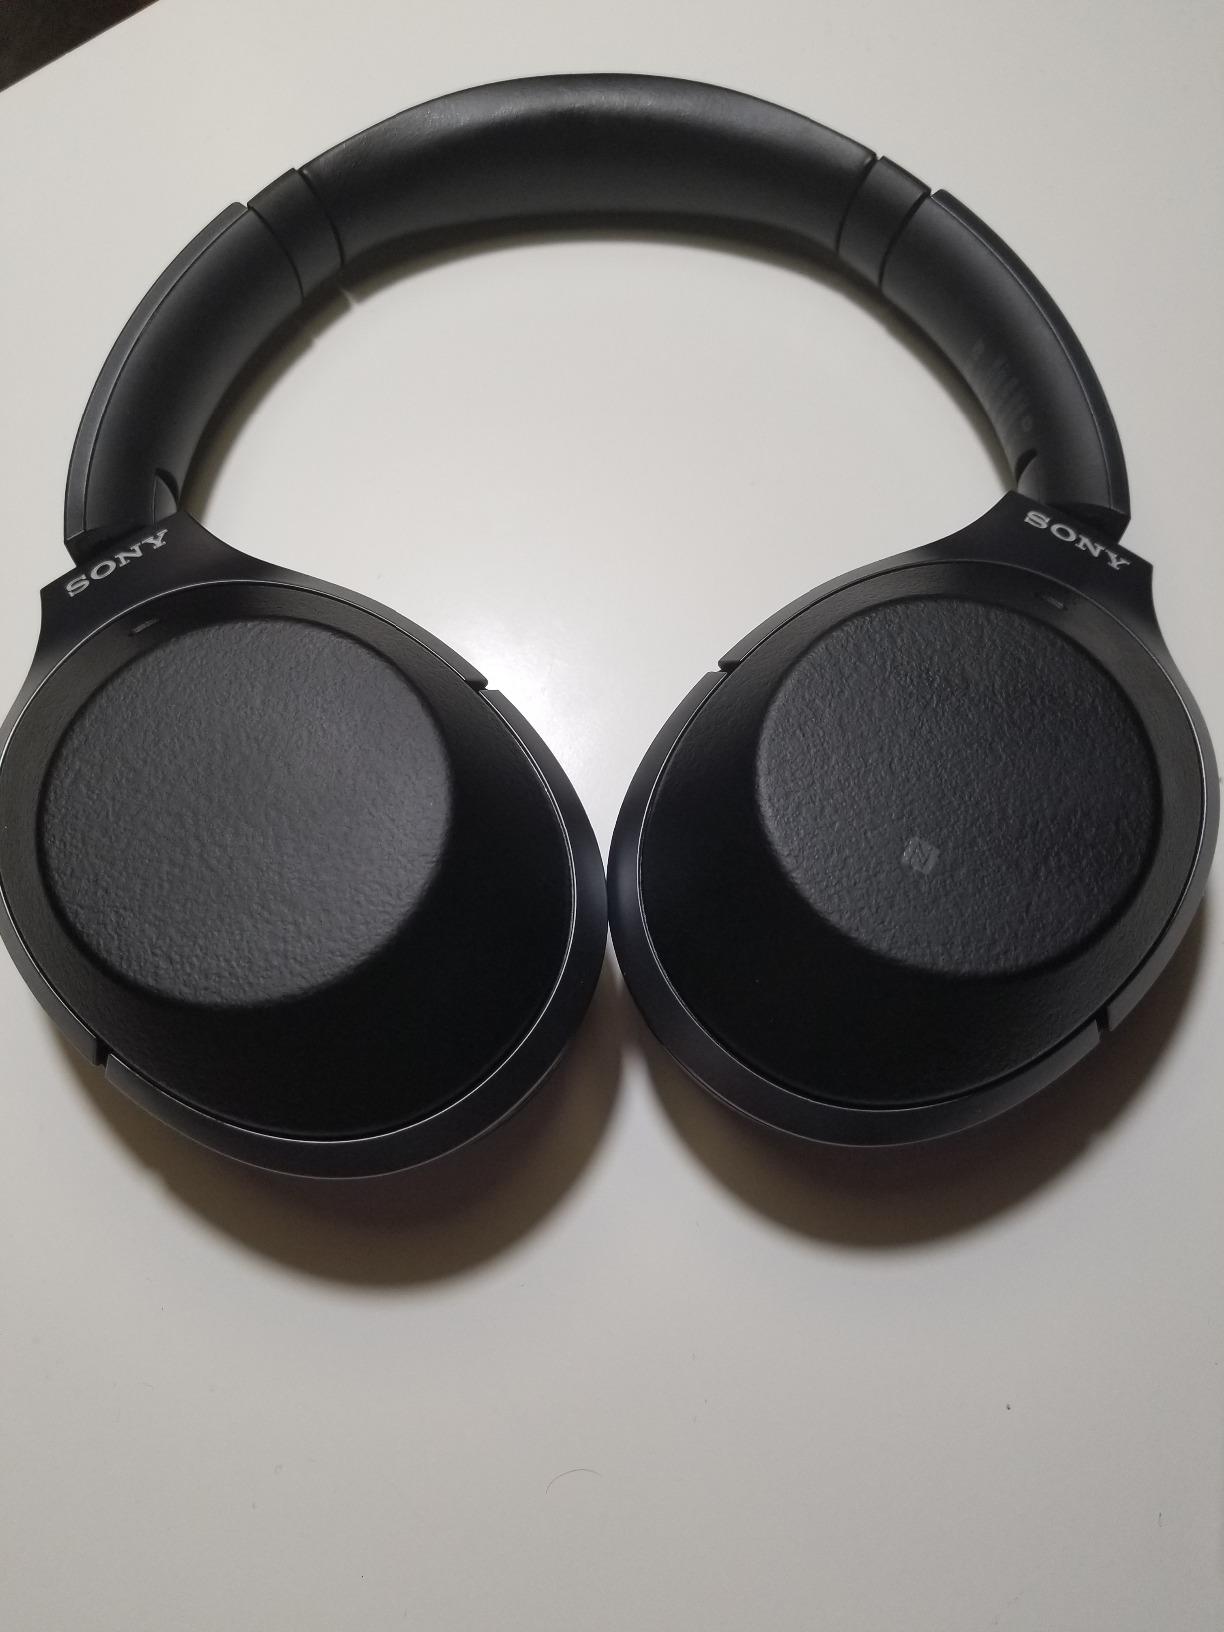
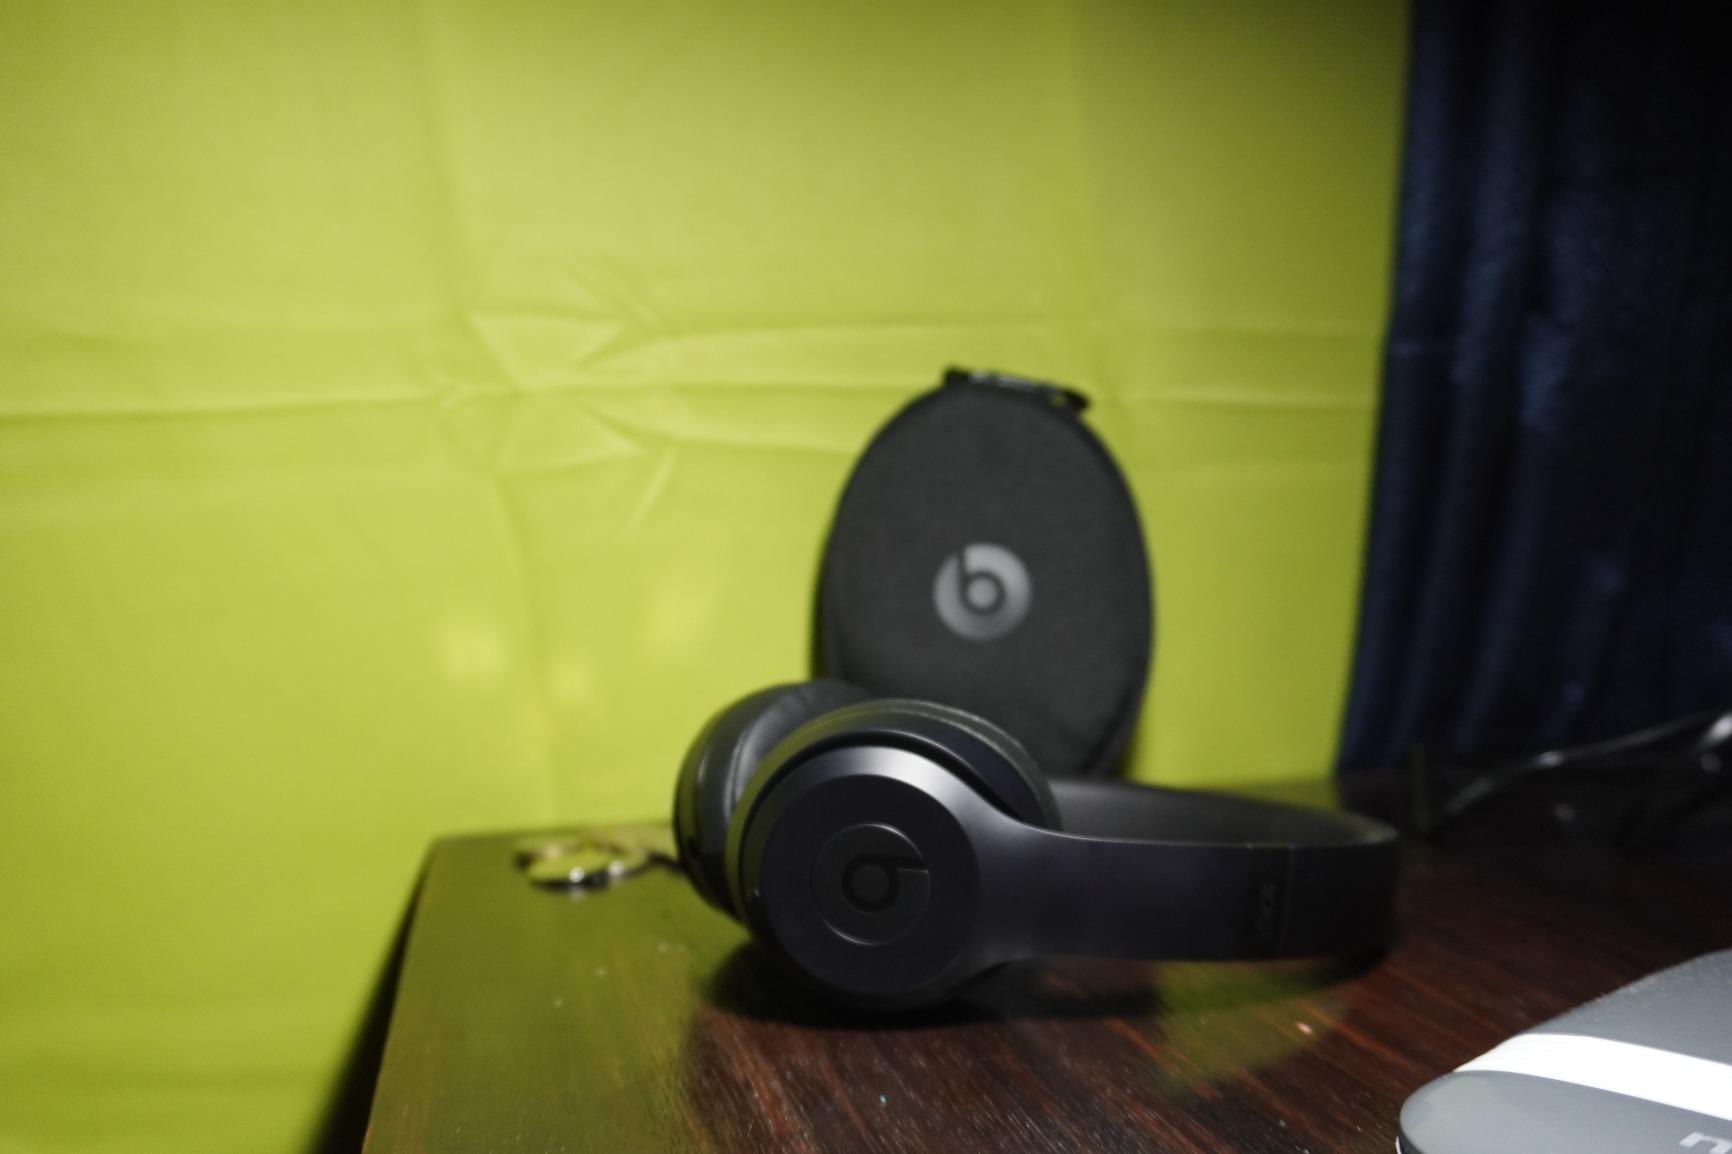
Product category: headphones
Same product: no